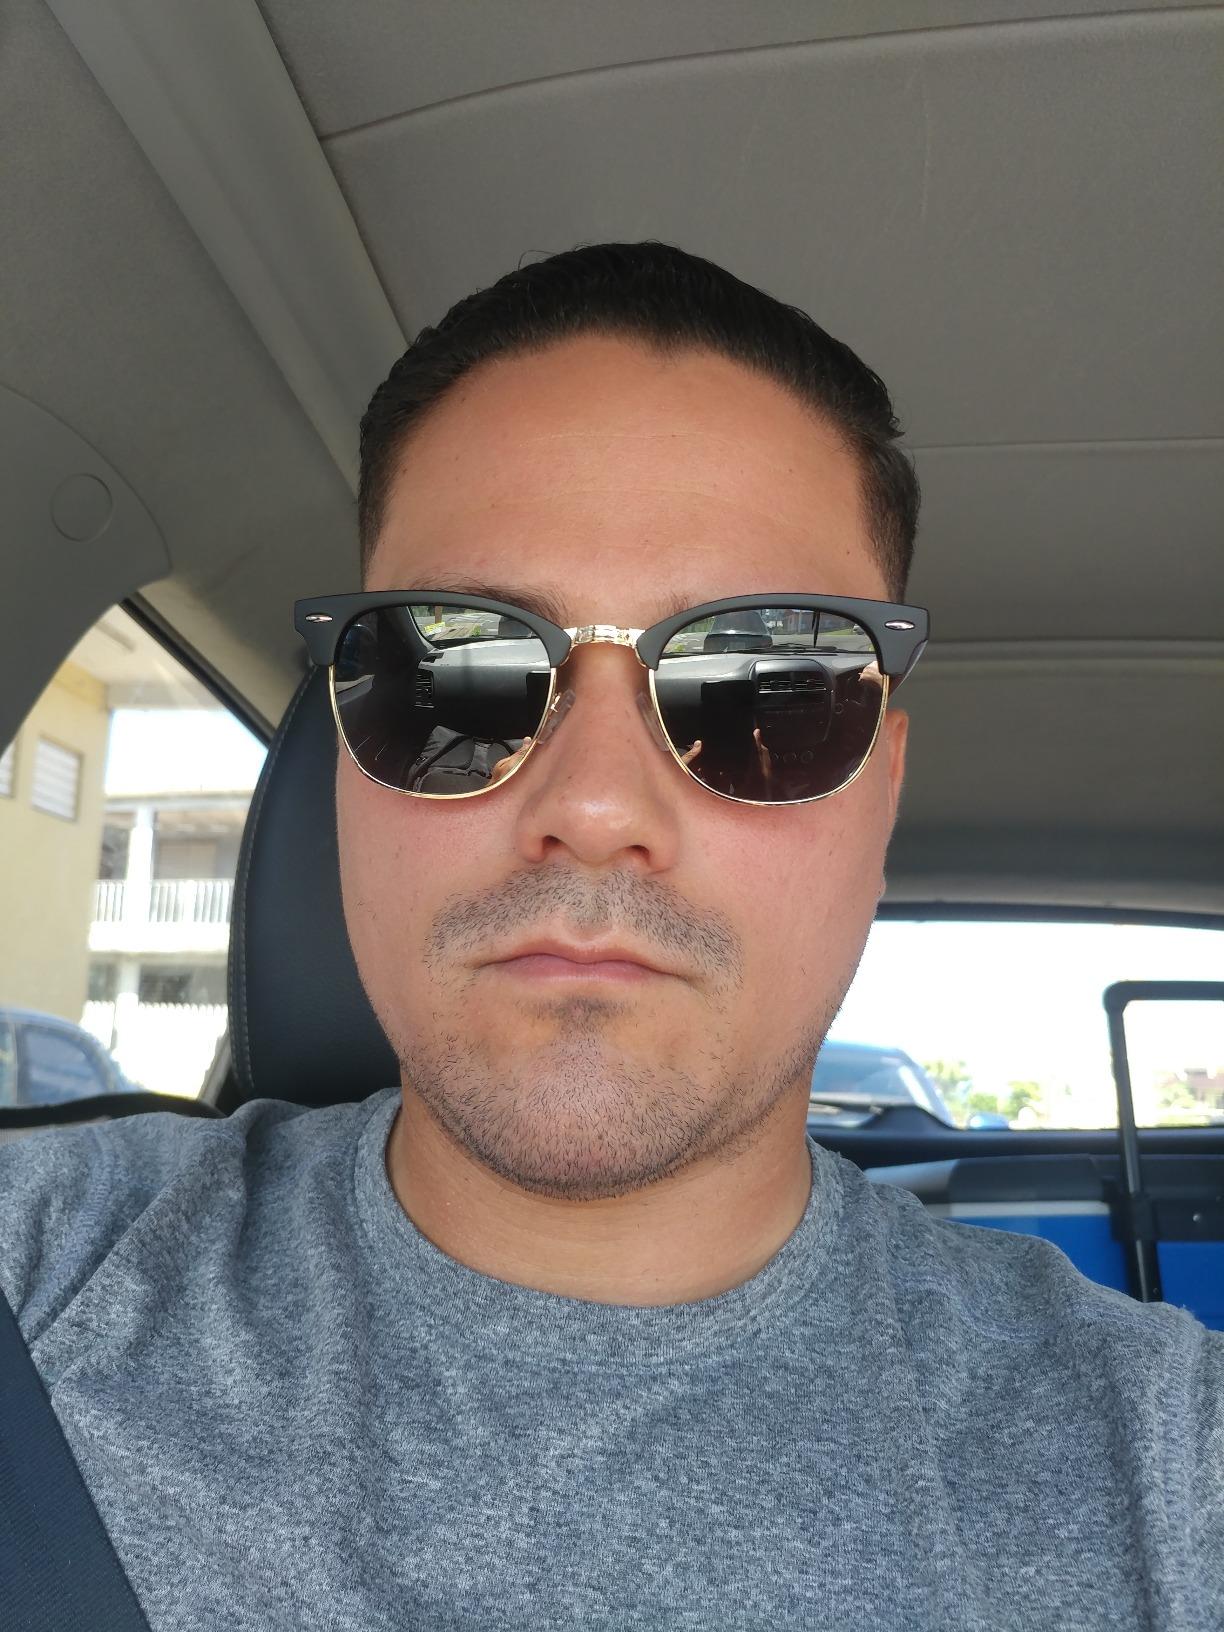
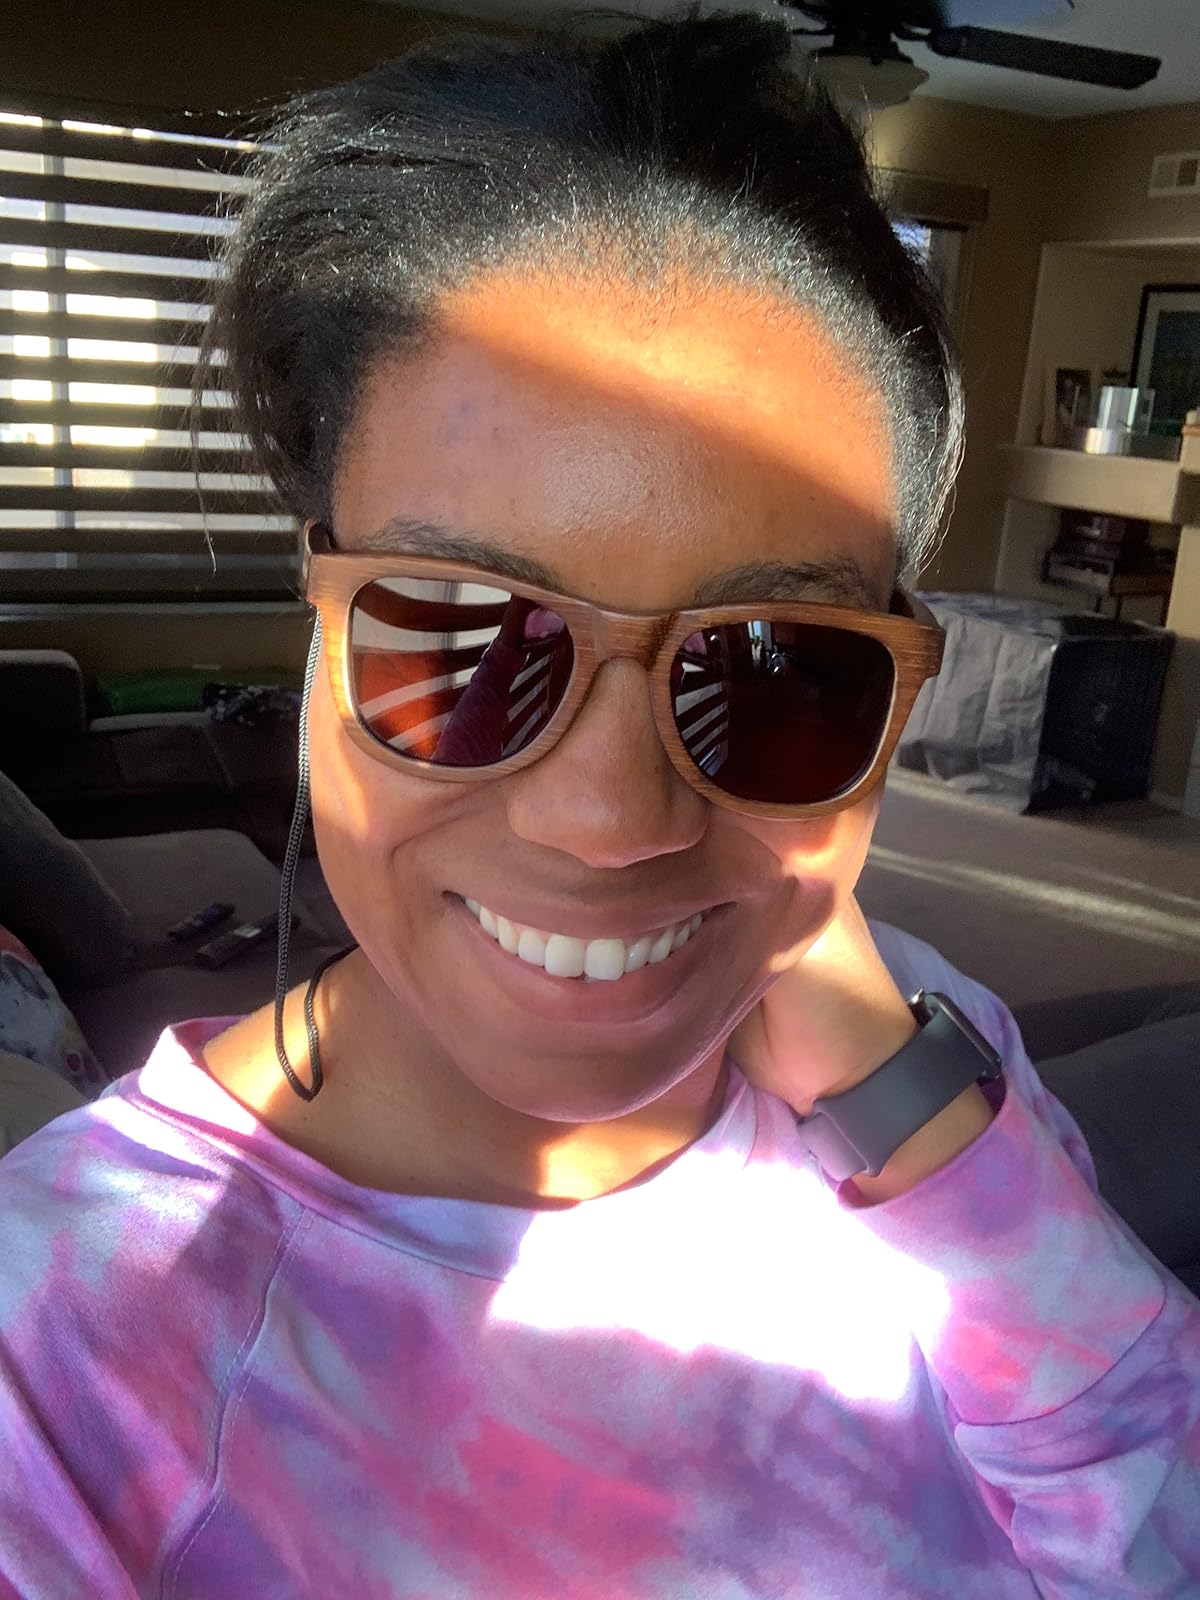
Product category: accessories_sunglasses
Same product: no